Victoria Principal

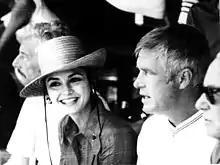
Principal and George Peppard,

In 1974, she was cast in the blockbuster disaster film "Earthquake". Principal won the supporting role of Rosa Amici, beating out both Susan Sarandon and Kay Lenz for the part. Prior to her third callback audition, she opted to cut her then waist-length brown hair, dye it black, and have it styled into an Afro. Director Mark Robson was stunned, but impressed by Principal's risky transformation and dedication to look closer to the character. The film went on to become one of the era's highest-grossing films and received four Academy Award nominations and two Golden Globe nominations. She continued to act in lesser-known films such as "I Will, I Will... for Now" and "Vigilante Force". Principal signed a three-picture deal with Brute Productions.